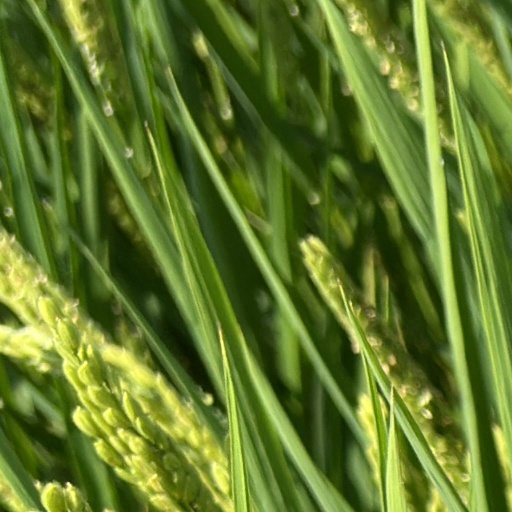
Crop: rice